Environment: real
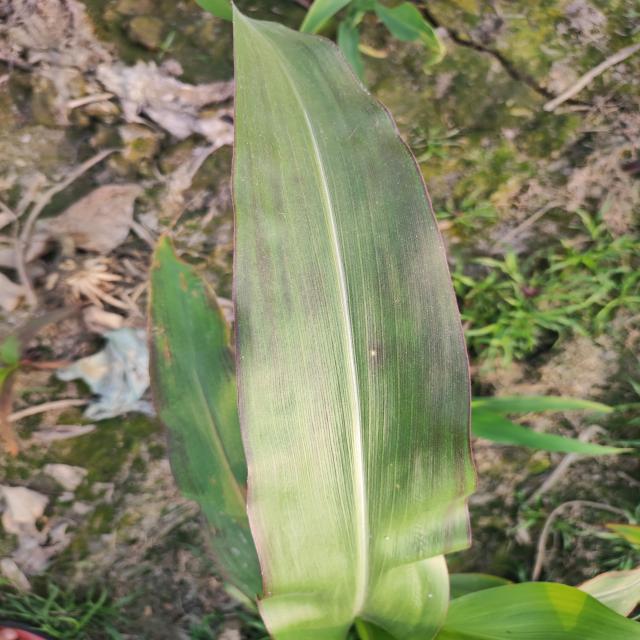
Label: phosphorus_deficiency